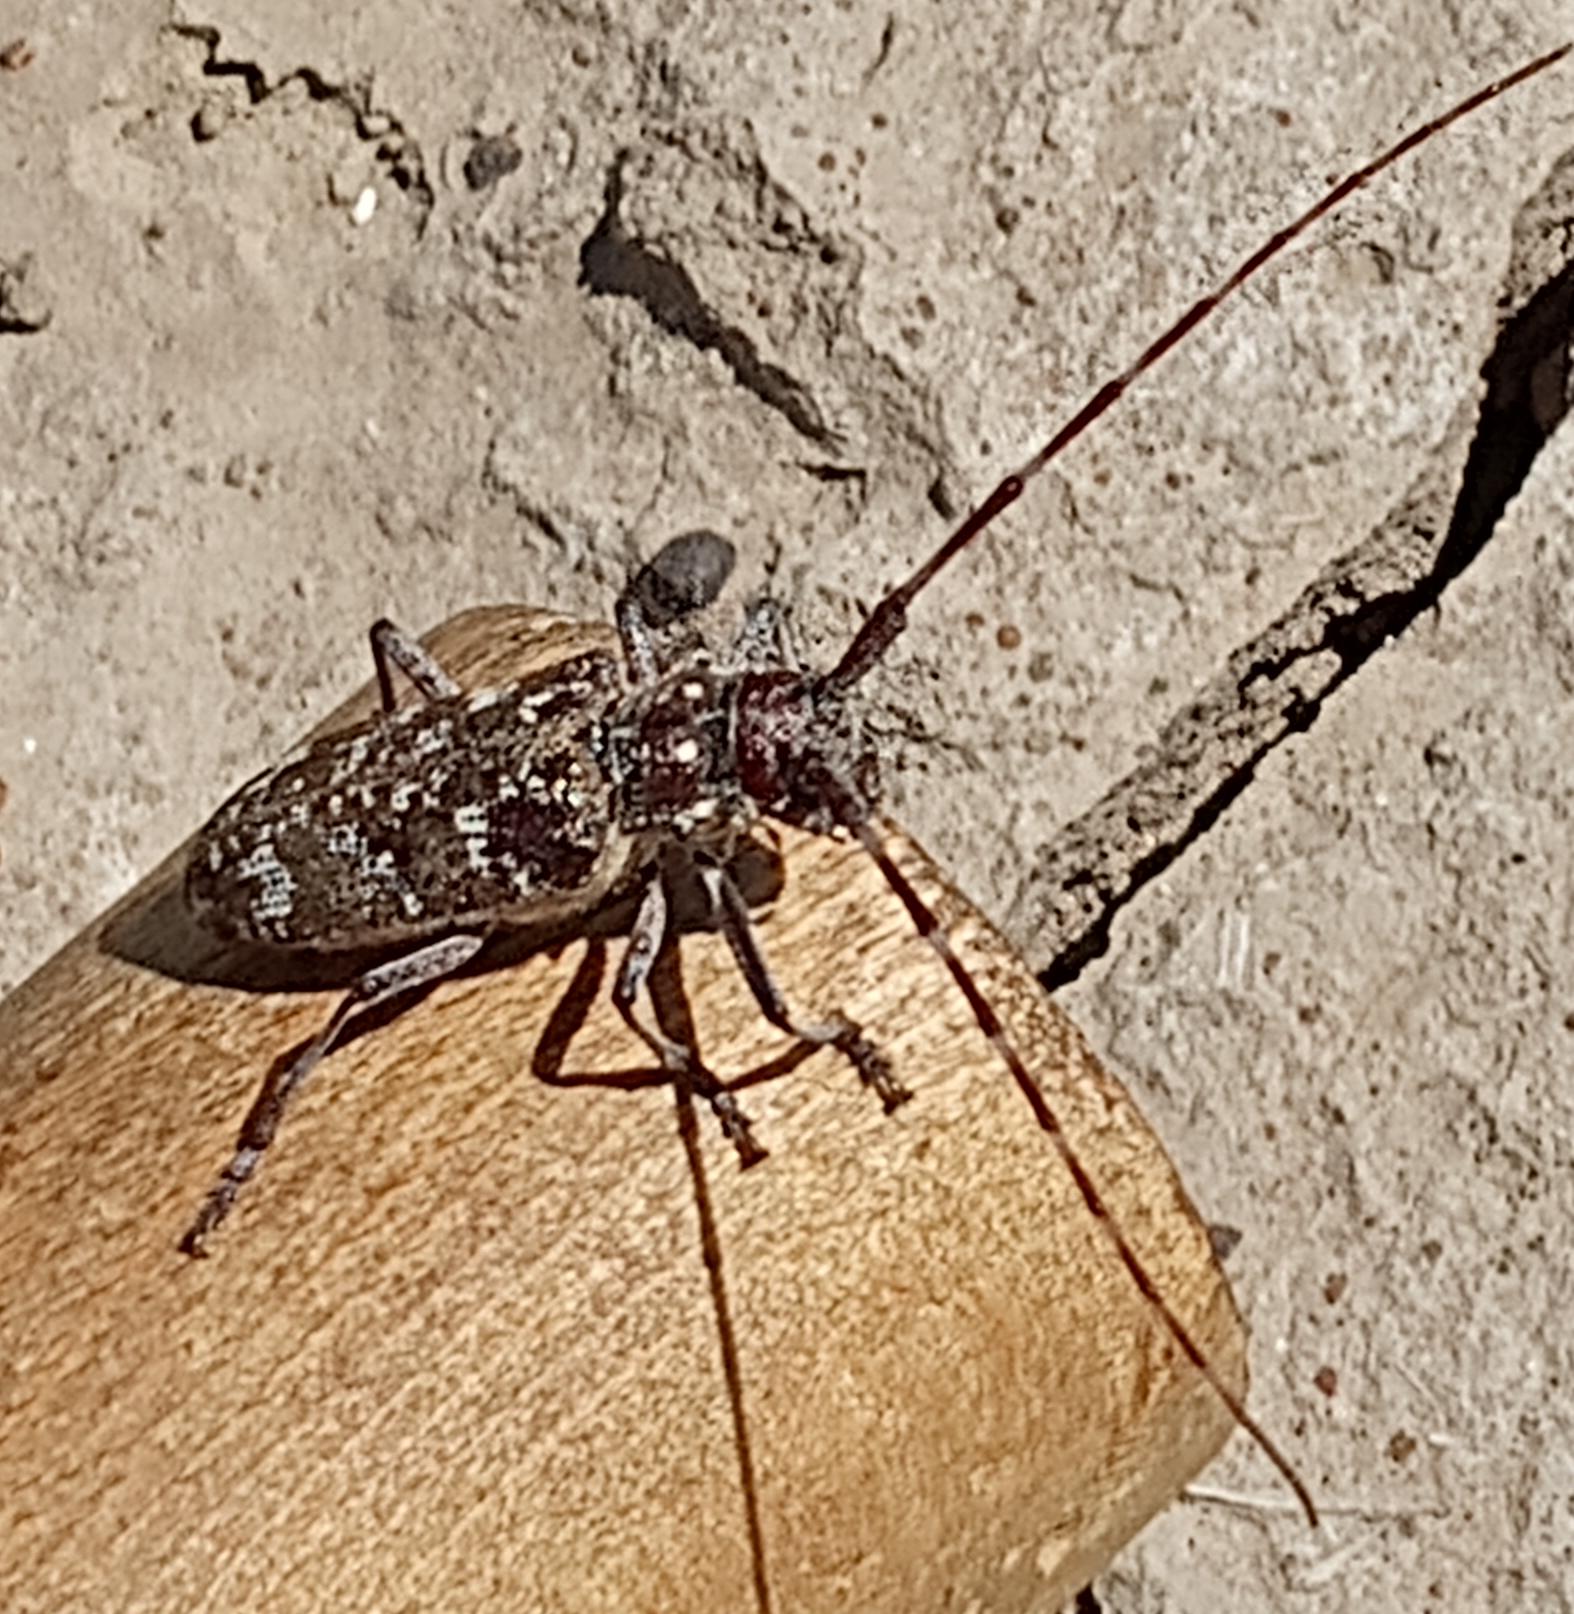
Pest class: non_pest_herbivores